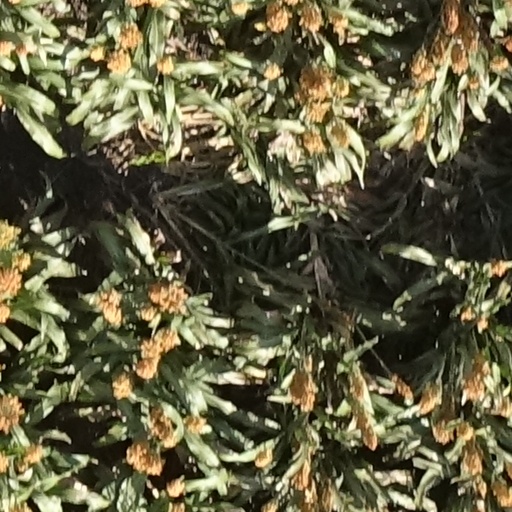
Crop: sorghum